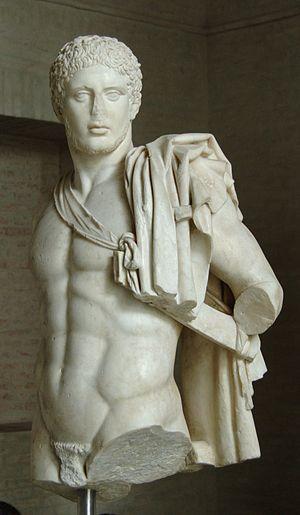
«
Dans la mythologie grecque, Diomède, fils de Tydée et de Déipyle, dit le Tydéide, est roi d'Argos. Il est l'un des héros grecs de la guerre de Troie.
La Glyptothèque de Munich est un des musées de Munich, en Bavière. Située sur la place Royale, elle forme avec les Collections d'antiquités de l'État, auxquelles elle fait face, un complexe architectural et muséal.
Vers 440 av. J.-C. :
Vers 440 av. J.-C. :